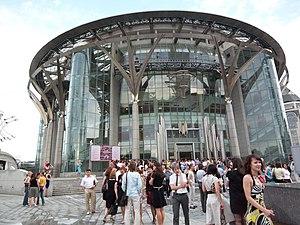
La Maison internationale de la musique de Moscou ou Maison de la musique est un équipement culturel situé à Moscou regroupant une salle de concert de 1 735 places, une salle de 575 places et un théâtre de 532 places. L'ensemble inauguré en 2003 constitue la salle attitrée du Philharmonique National de Russie, une nouvelle formation symphonique moscovite créée pour jouer dans la salle.